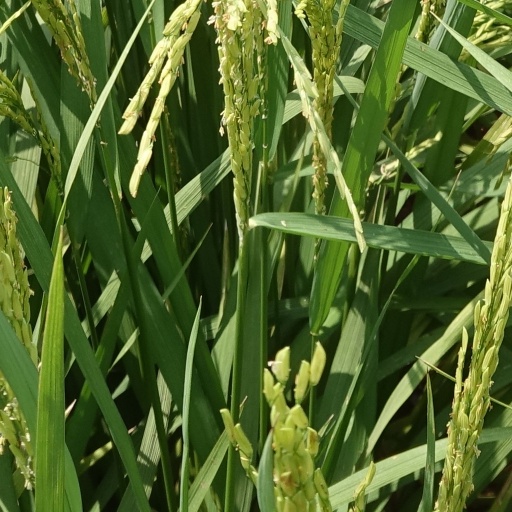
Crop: rice